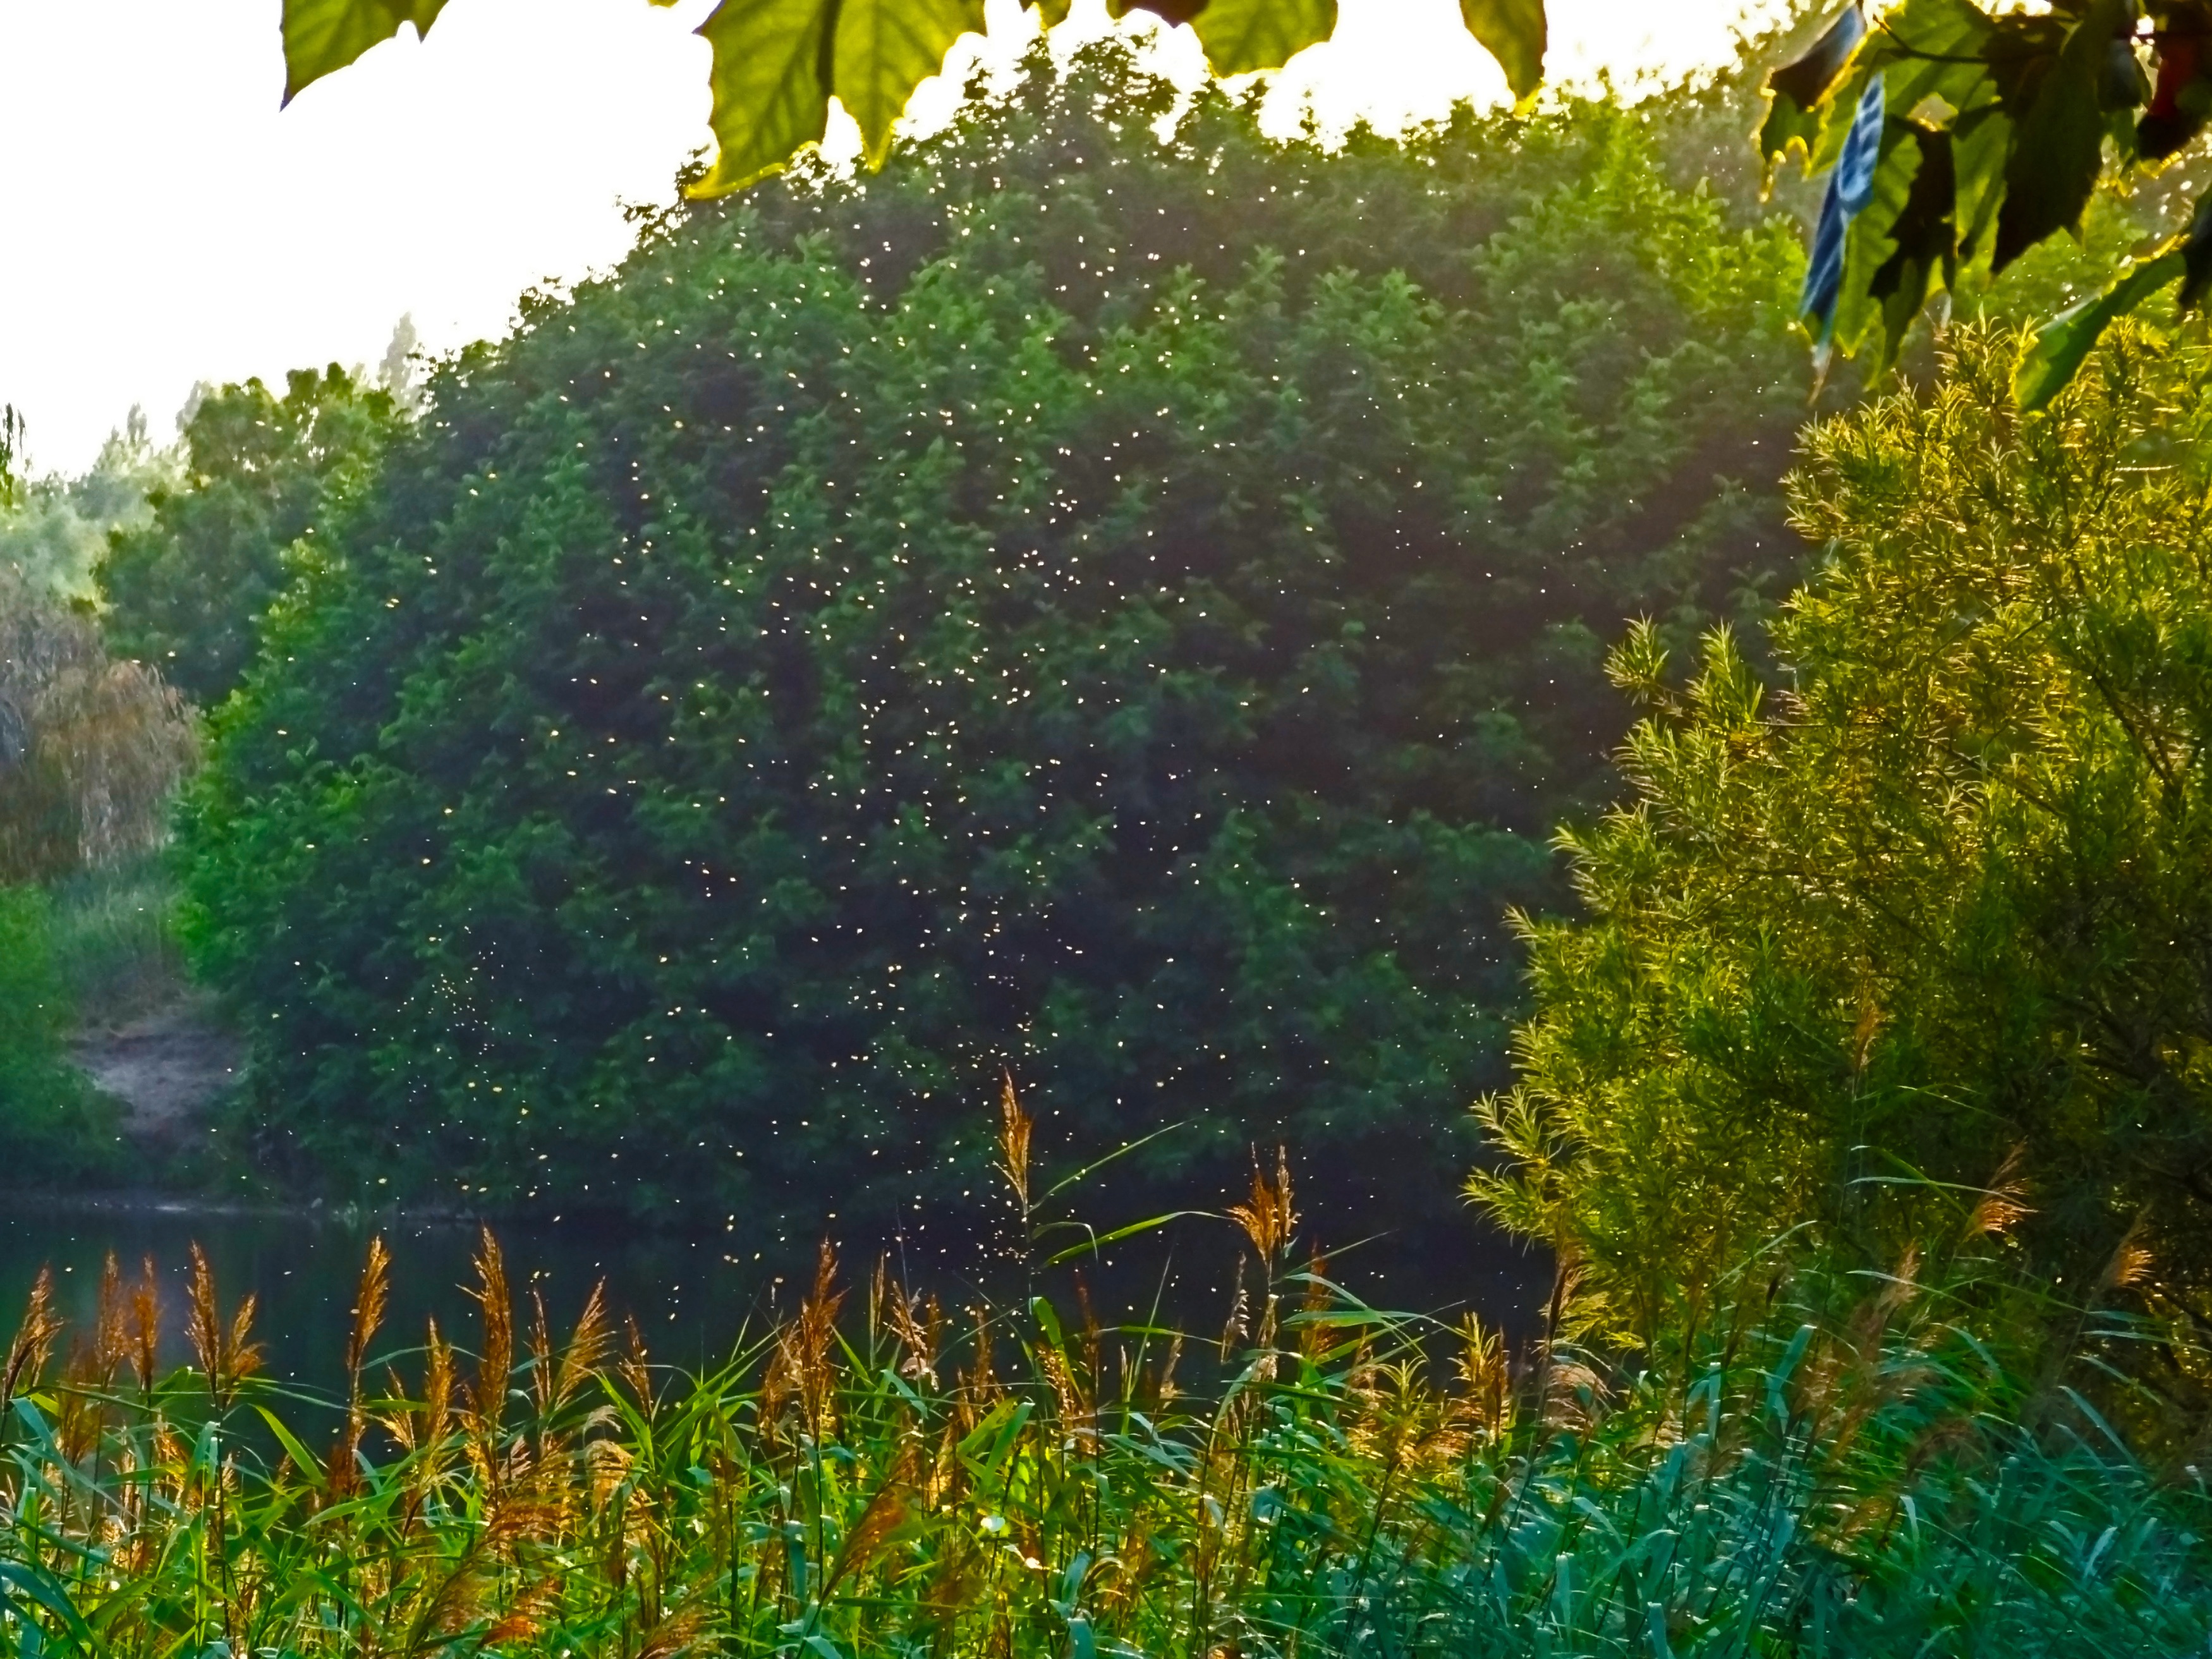
tree, forest, grass, plant, meadow, leaf, flower, lake, summer, pond, green, jungle, insect, autumn, botany, garden, flora, season, wildflower, bank, vegetation, shrub, rainforest, deciduous, wetland, woodland, mosquito, habitat, ecosystem, itching, biome, mosquitoes, natural environment, woody plant, mosquito swarm, mosquito bite